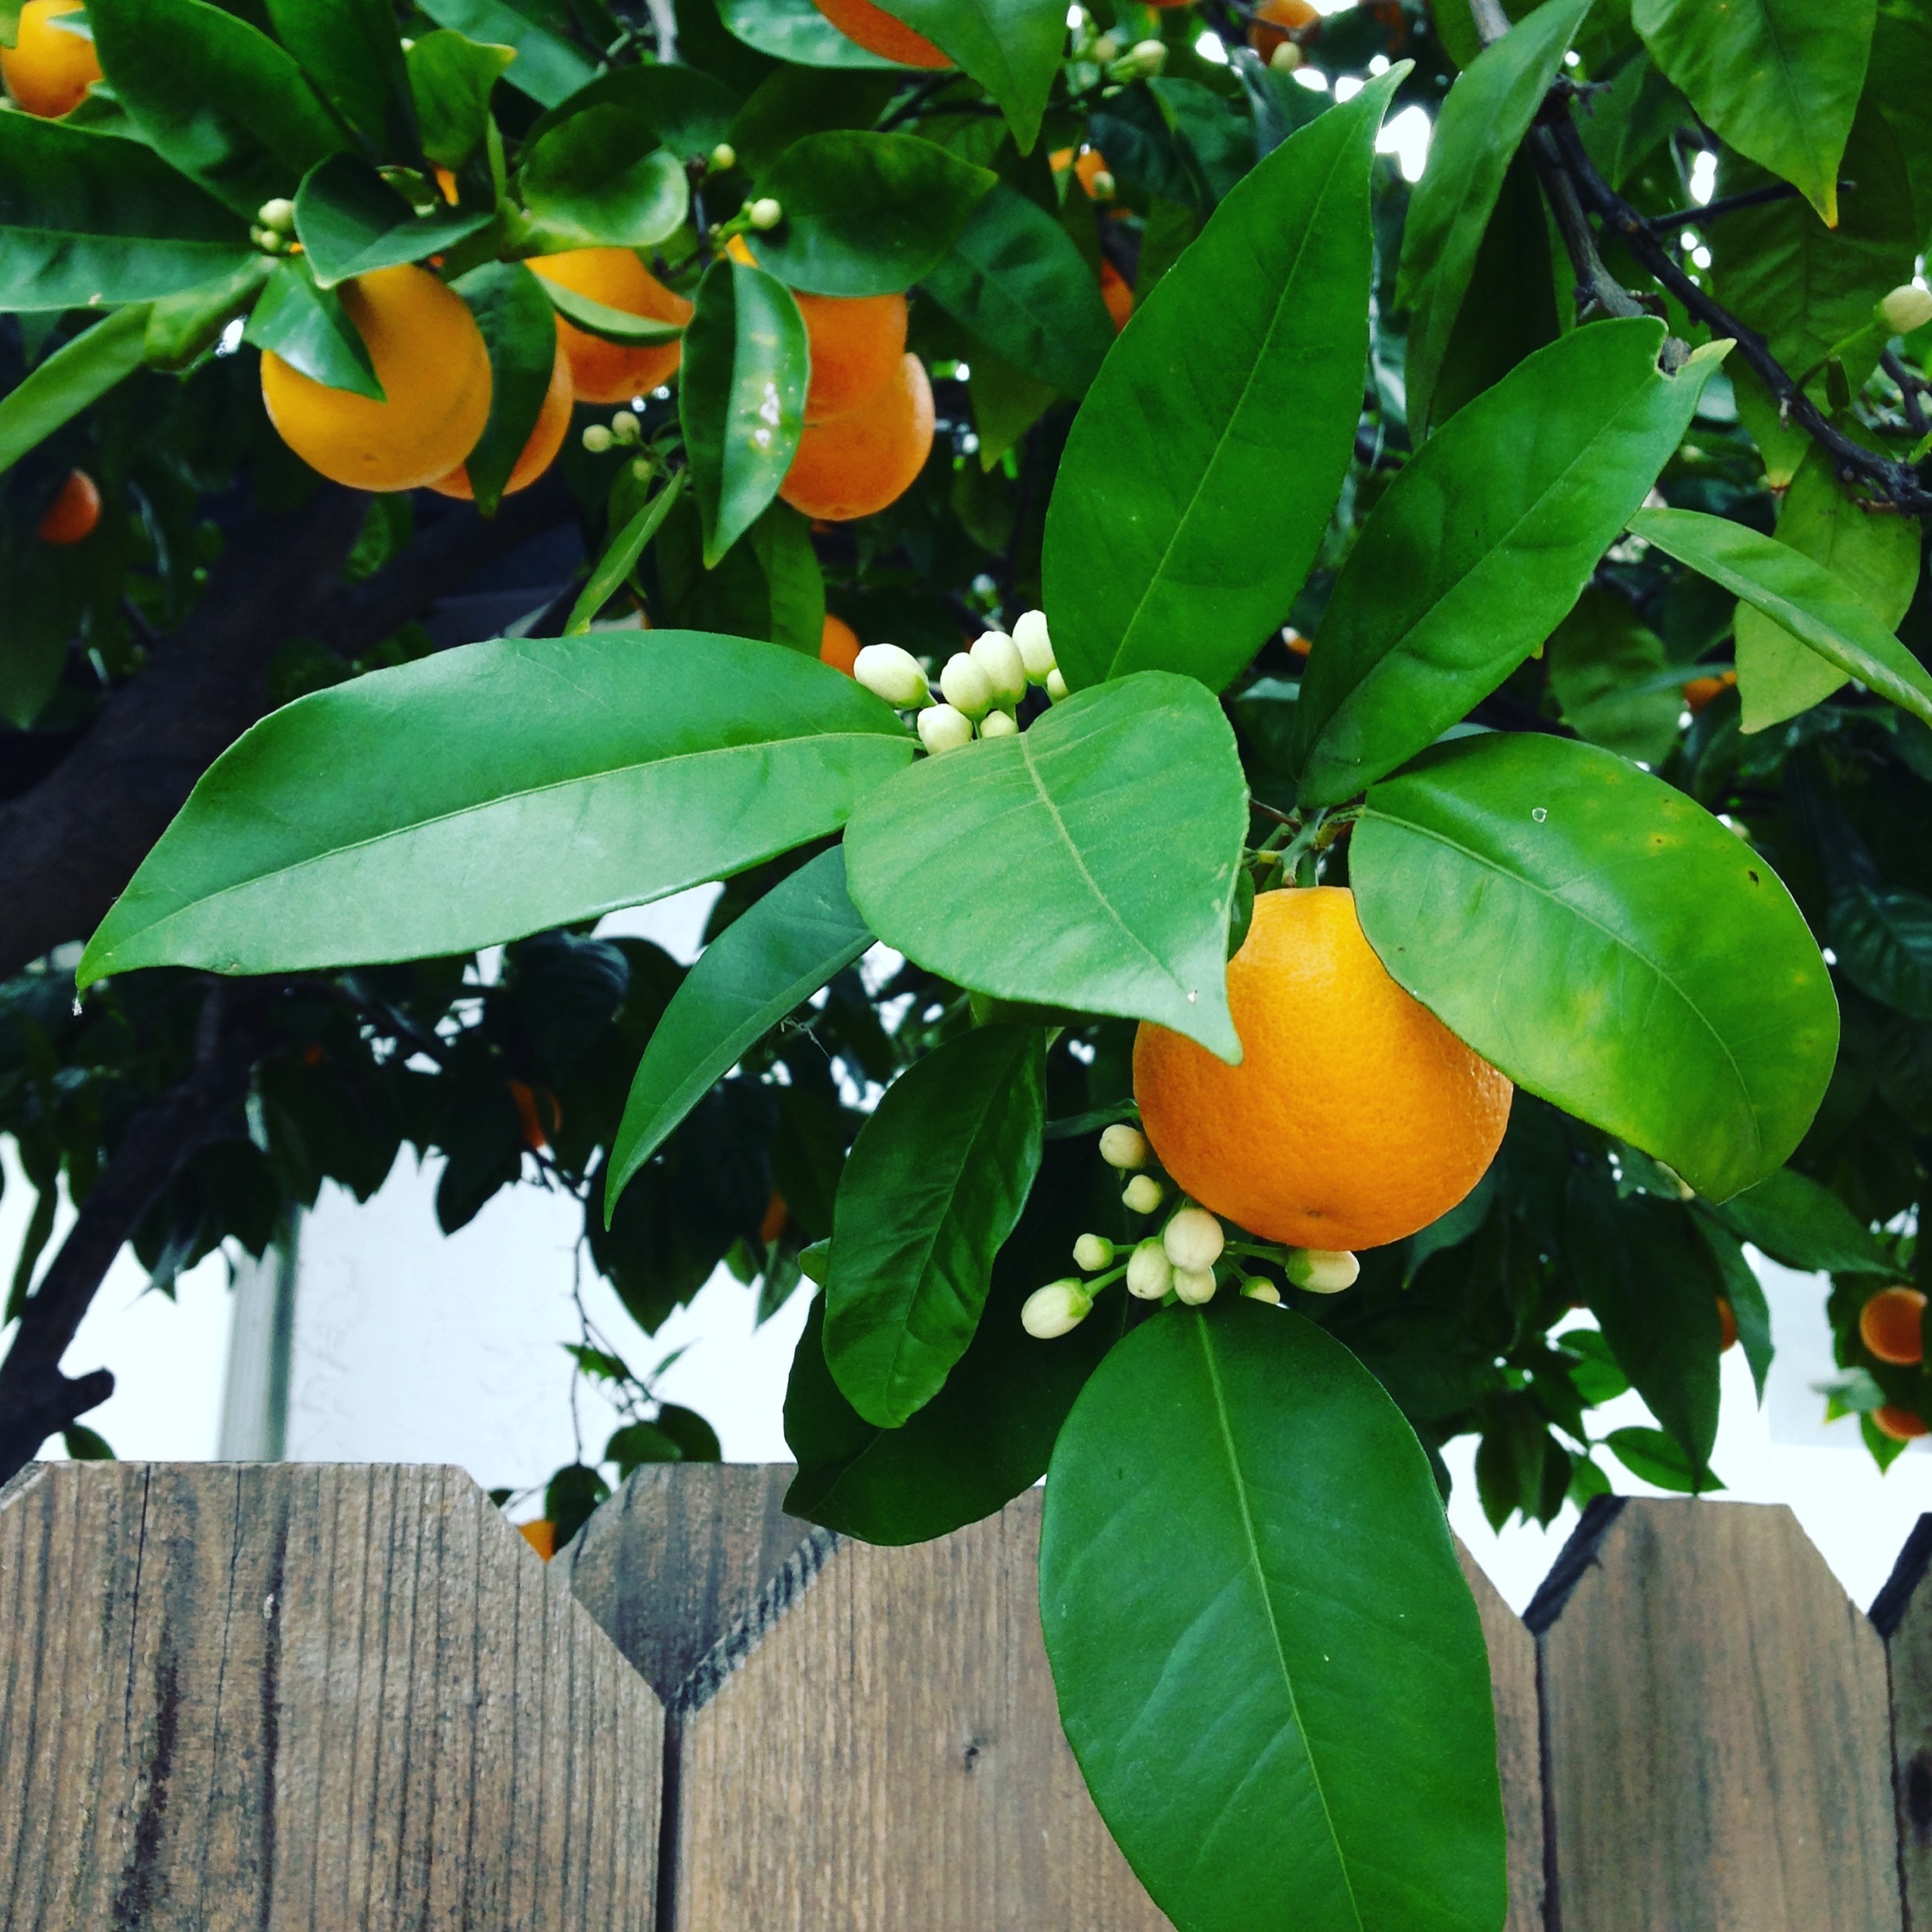
tree, branch, plant, fruit, flower, food, produce, evergreen, citrus, flowering plant, bitter orange, land plant, calamondin